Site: brandenburg
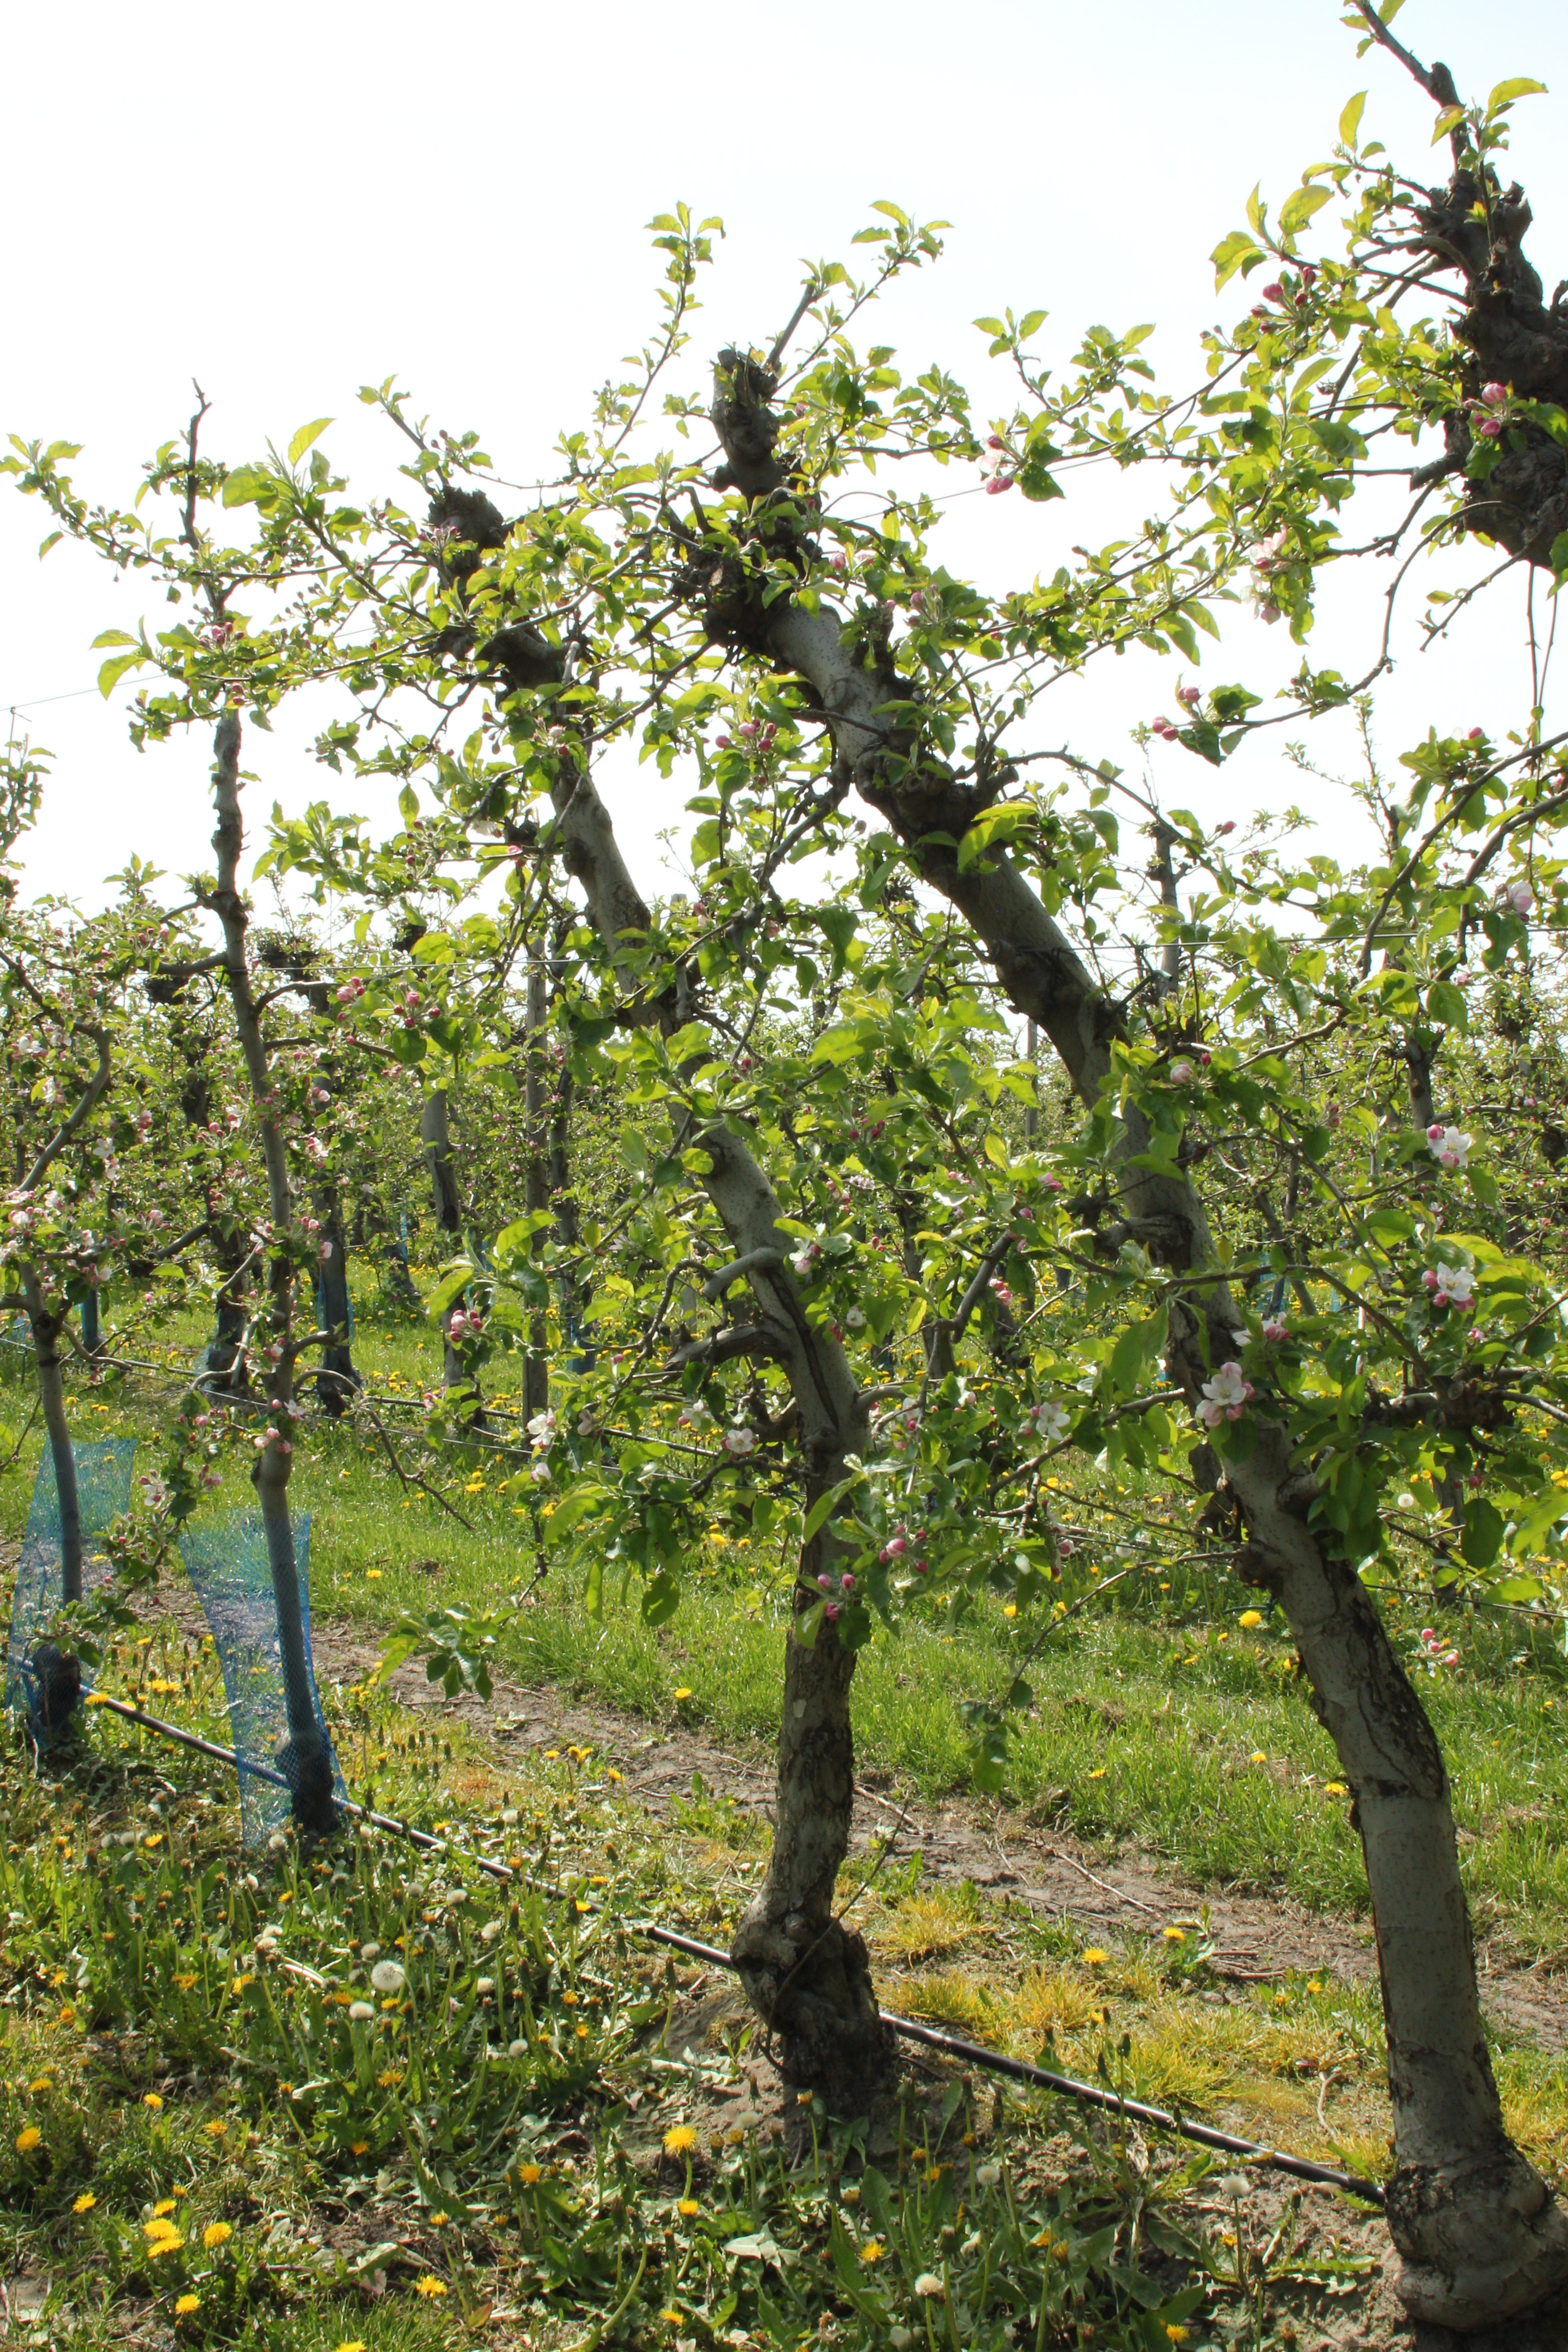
Growth stage (BBCH 60): Flowering